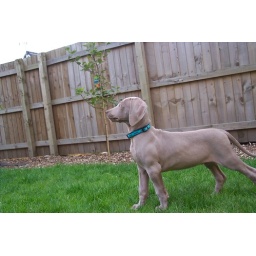
standing proud watching birds flying over